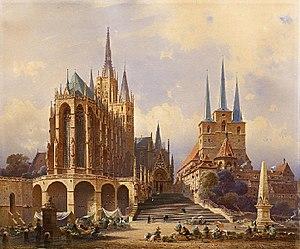
Friedrich Eibner, né le 25 février 1825 à Hilpoltstein et mort le 18 novembre 1877 à Munich, est un peintre bavarois.